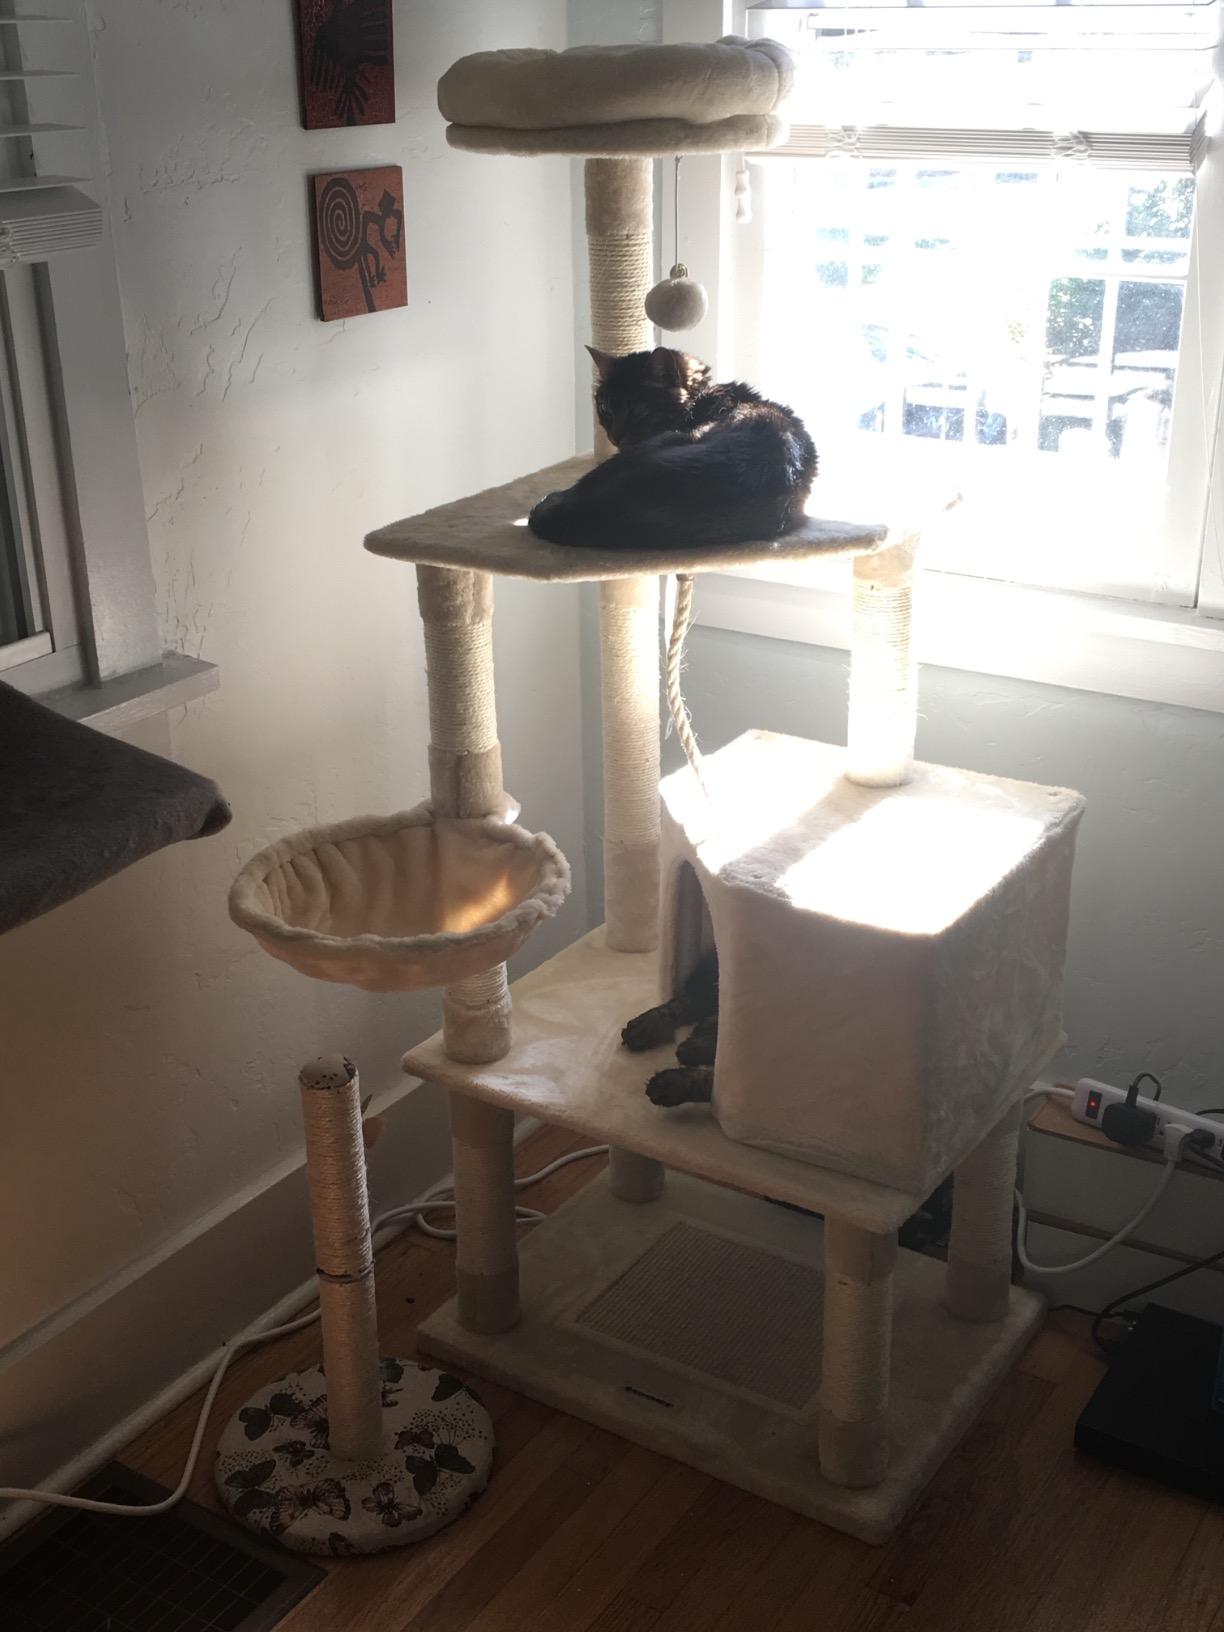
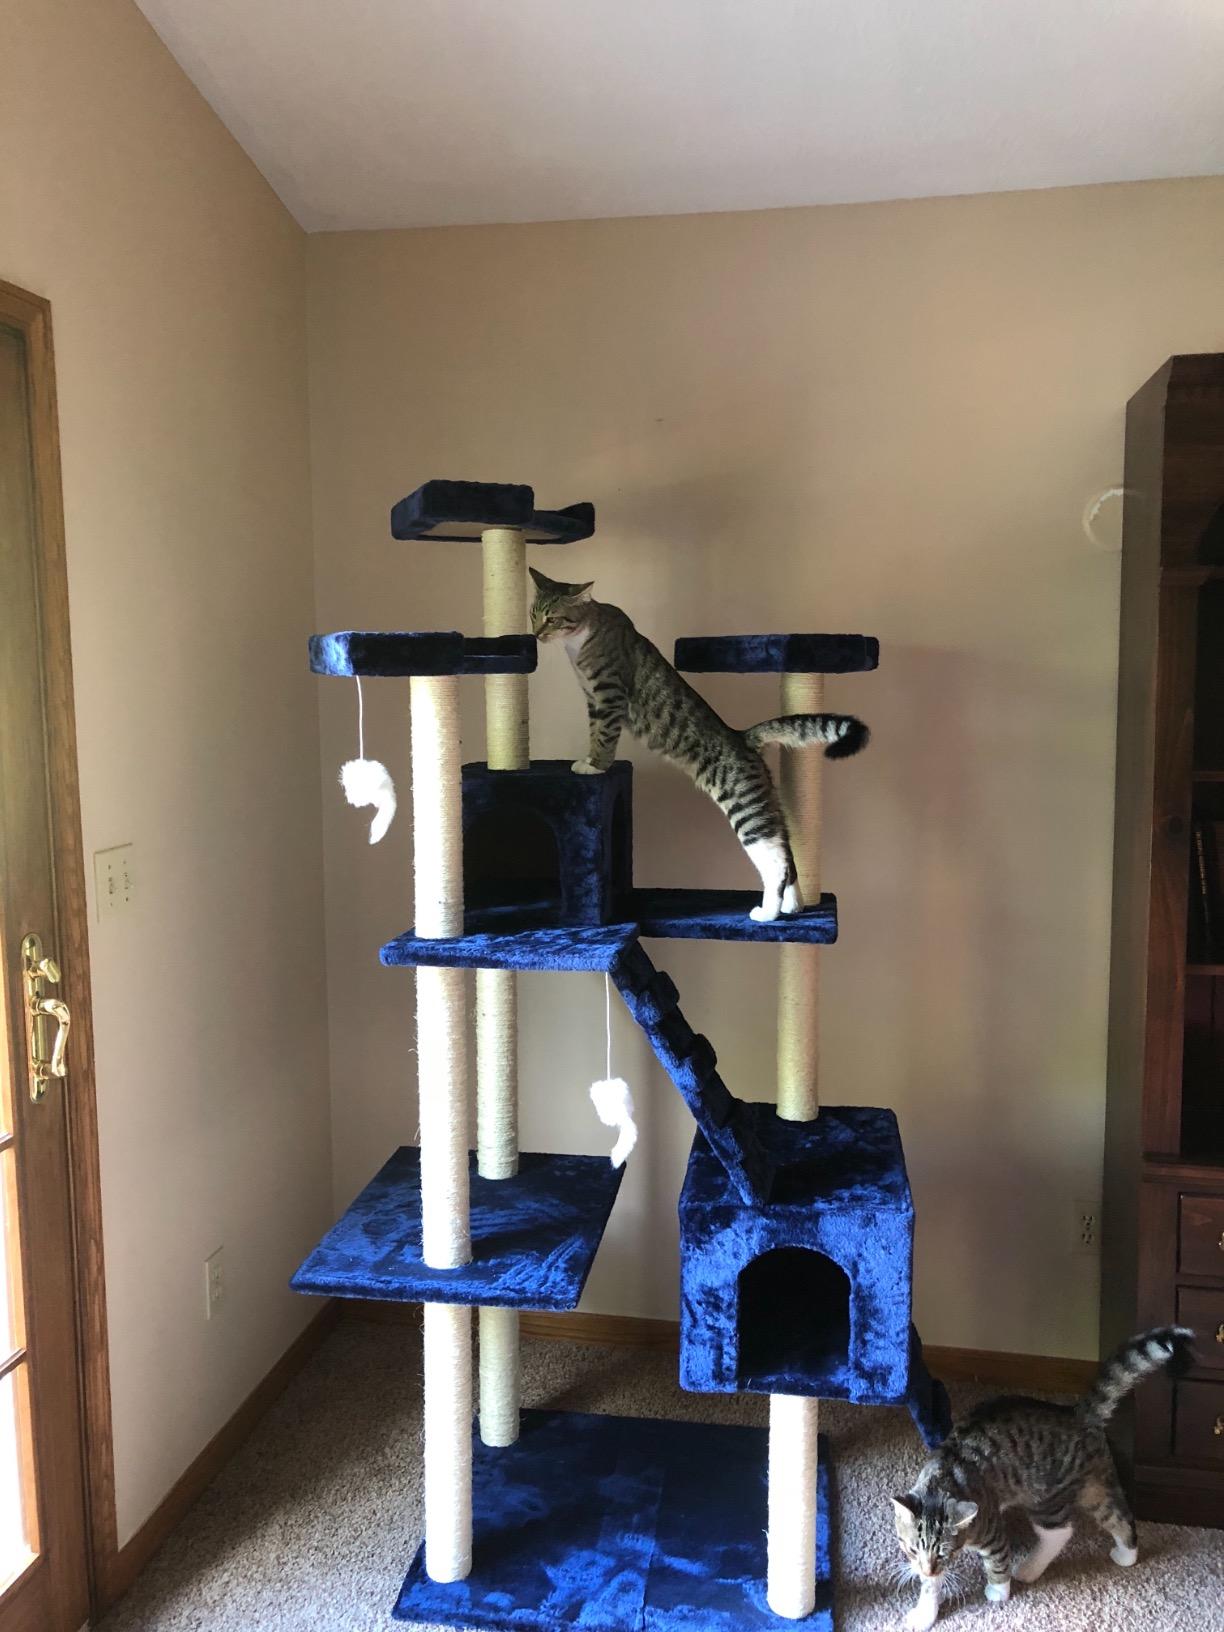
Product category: items_cat tree
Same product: no